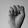
ASL letter: S